Glee season 2

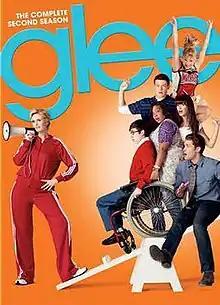
Promotional poster and home media cover art

The second season of the musical comedy-drama television series "Glee" originally aired between September 21, 2010, and May 24, 2011, on Fox in the United States. The 22-episode season was produced by 20th Century Fox Television and Ryan Murphy Television, with executive producers Dante Di Loreto and series co-creators Ryan Murphy and Brad Falchuk, with the other series co-creator, Ian Brennan, as co-executive producer.